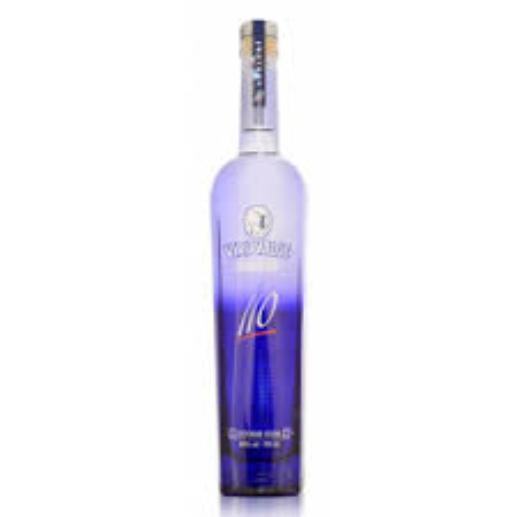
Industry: Food